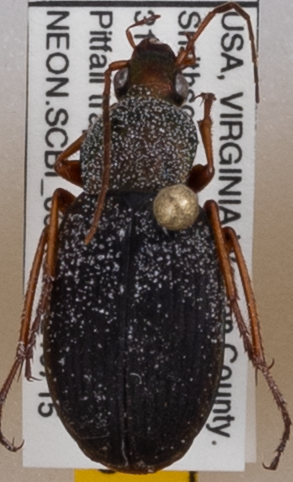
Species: Chlaenius aestivus
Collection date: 2021-07-15
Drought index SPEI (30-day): -0.516
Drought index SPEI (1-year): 0.35
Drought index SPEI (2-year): -0.17